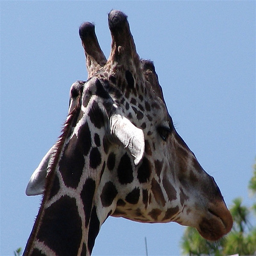
A tall giraffe standing next to a tree.
A close up head shot of a giraffe.
A beautiful giraffe curiously looks around for predators.
A close up view of a giraffe's head and horns.
a close up of the back of a giraffe head